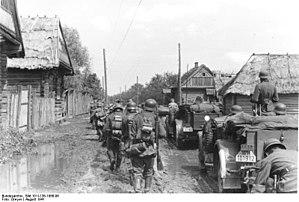
La bataille de Białystok–Minsk fut une opération stratégique allemande conduite par le groupe d'armées Centre durant l'offensive sur la frontière soviétique au tout début de l'opération Barbarossa. Elle se déroula du 22 juin 1941 au 9 juillet 1941. Son but, qui était d'encercler les forces de l'Armée rouge autour de Minsk, fut un succès. Toutes les tentatives russes de contre-attaques et de percées se soldèrent par des échecs. Ainsi, la Wehrmacht put faire plusieurs dizaines de milliers de prisonniers soviétiques et put avancer dans l'Union soviétique si rapidement que certains pensèrent que l'Allemagne avait déjà gagné la guerre contre la Russie.